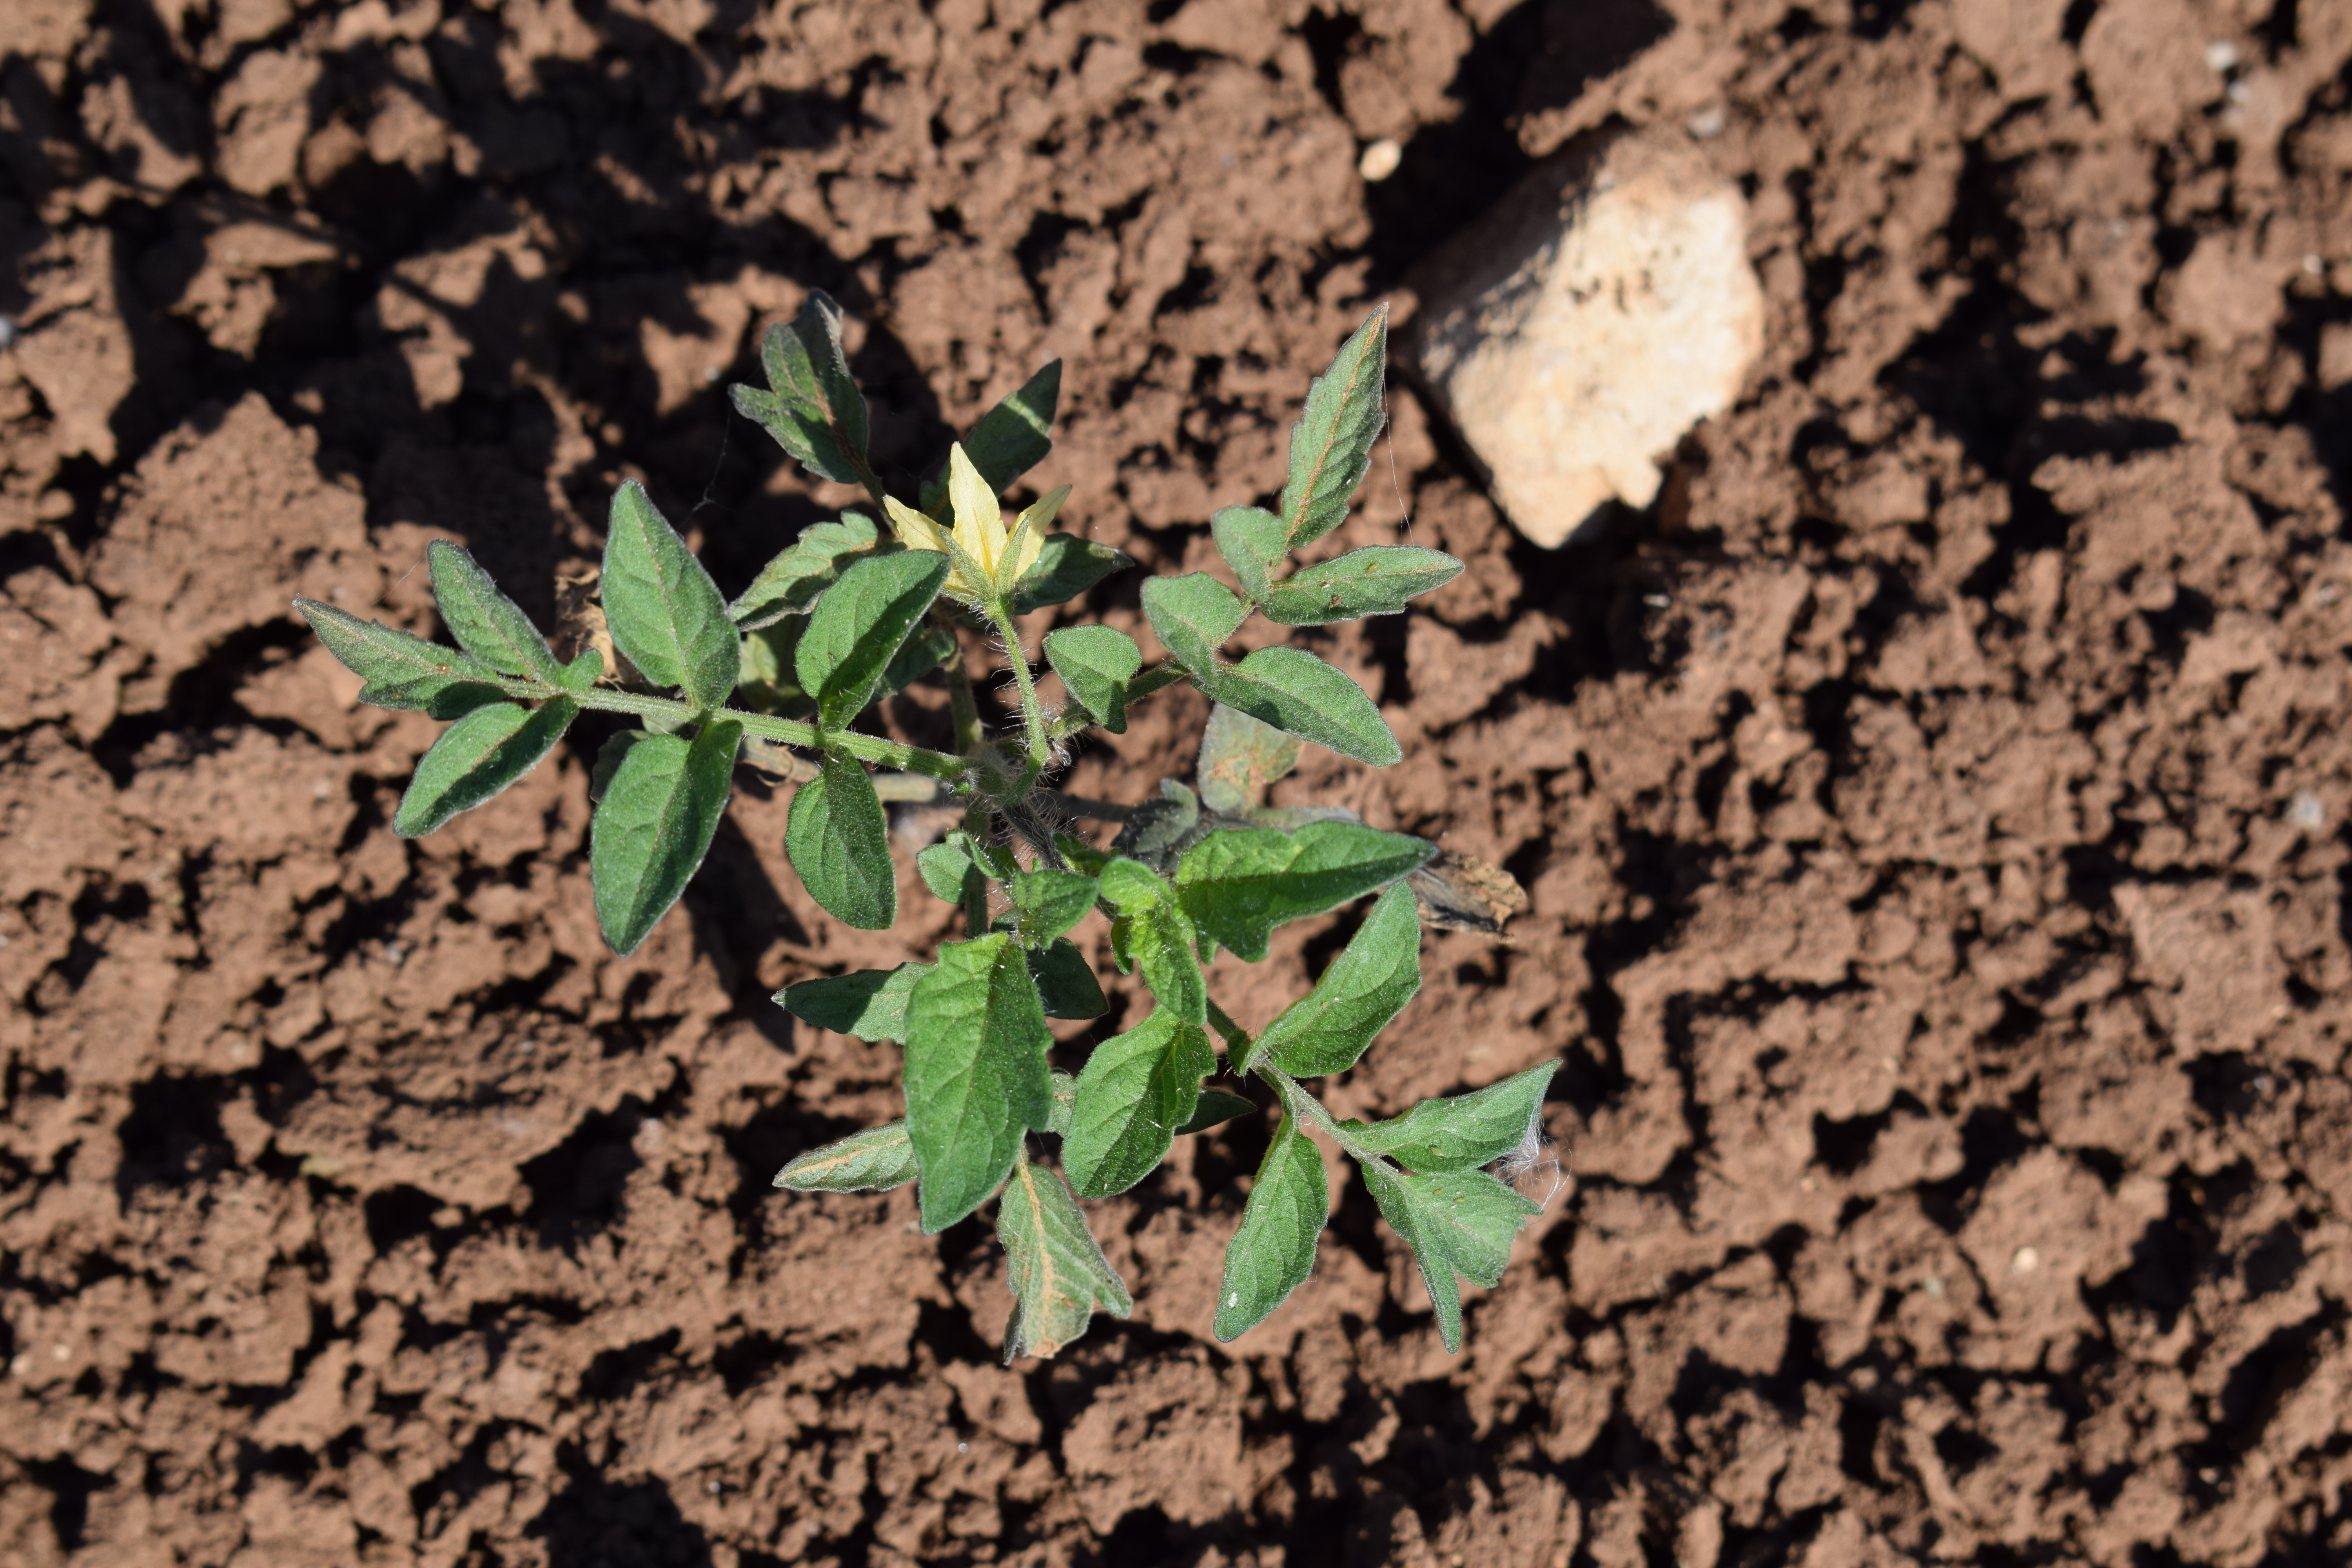
Label: tomato